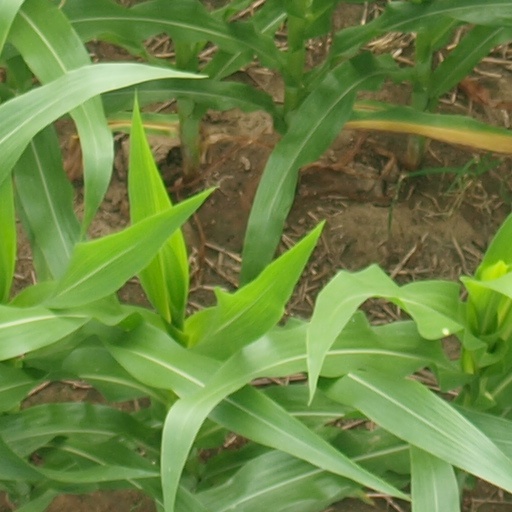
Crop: maize; corn